Rachel Jackson

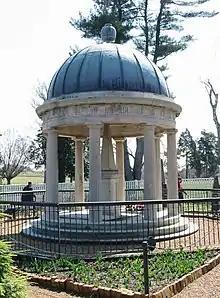
The tomb of Andrew and Rachel Jackson at the Hermitage

She died suddenly on December 22, 1828, at the age of 61 of a heart attack, given her symptoms according to Jackson: "excruciating pain in the left shoulder, arm, and breast."; symptoms that are typically on par for heart attacks in women. That her death came immediately before Jackson left for Washington was more than an inconvenience; it was crippling. He held her body tightly until he was pulled away, and he lingered at the Hermitage until the latest possible date.